Answer in natural language. How many Doorways are visible in the scene? Choose between the following options: 2, 4, 1, 0 or 3
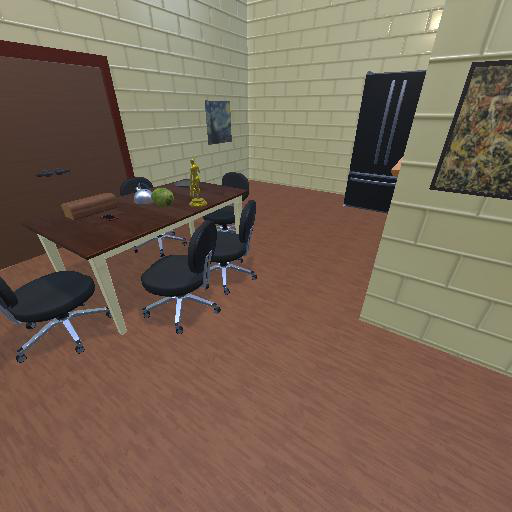
<answer>1</answer>